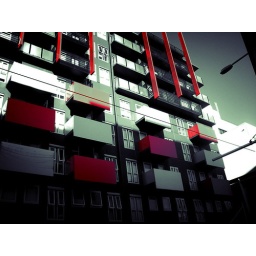
the red blocks interested mebut doesn't look that interesting in the photo :(@across the road from melbourne uni